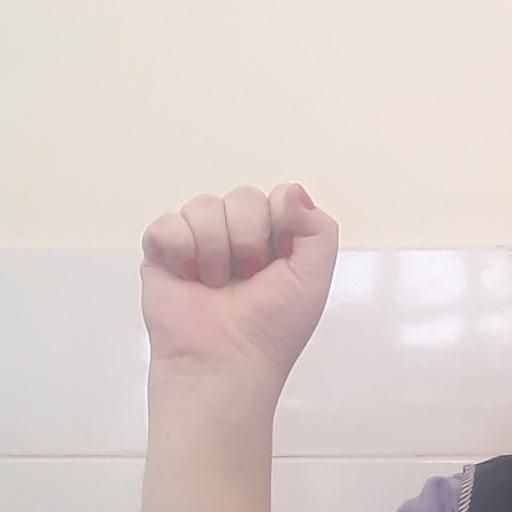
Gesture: fist